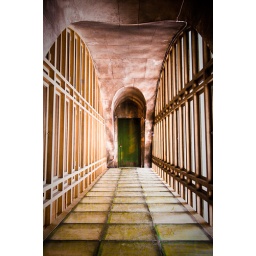
The problem with having a glass floor for that catwalk within your windows is that it really shows the dust.